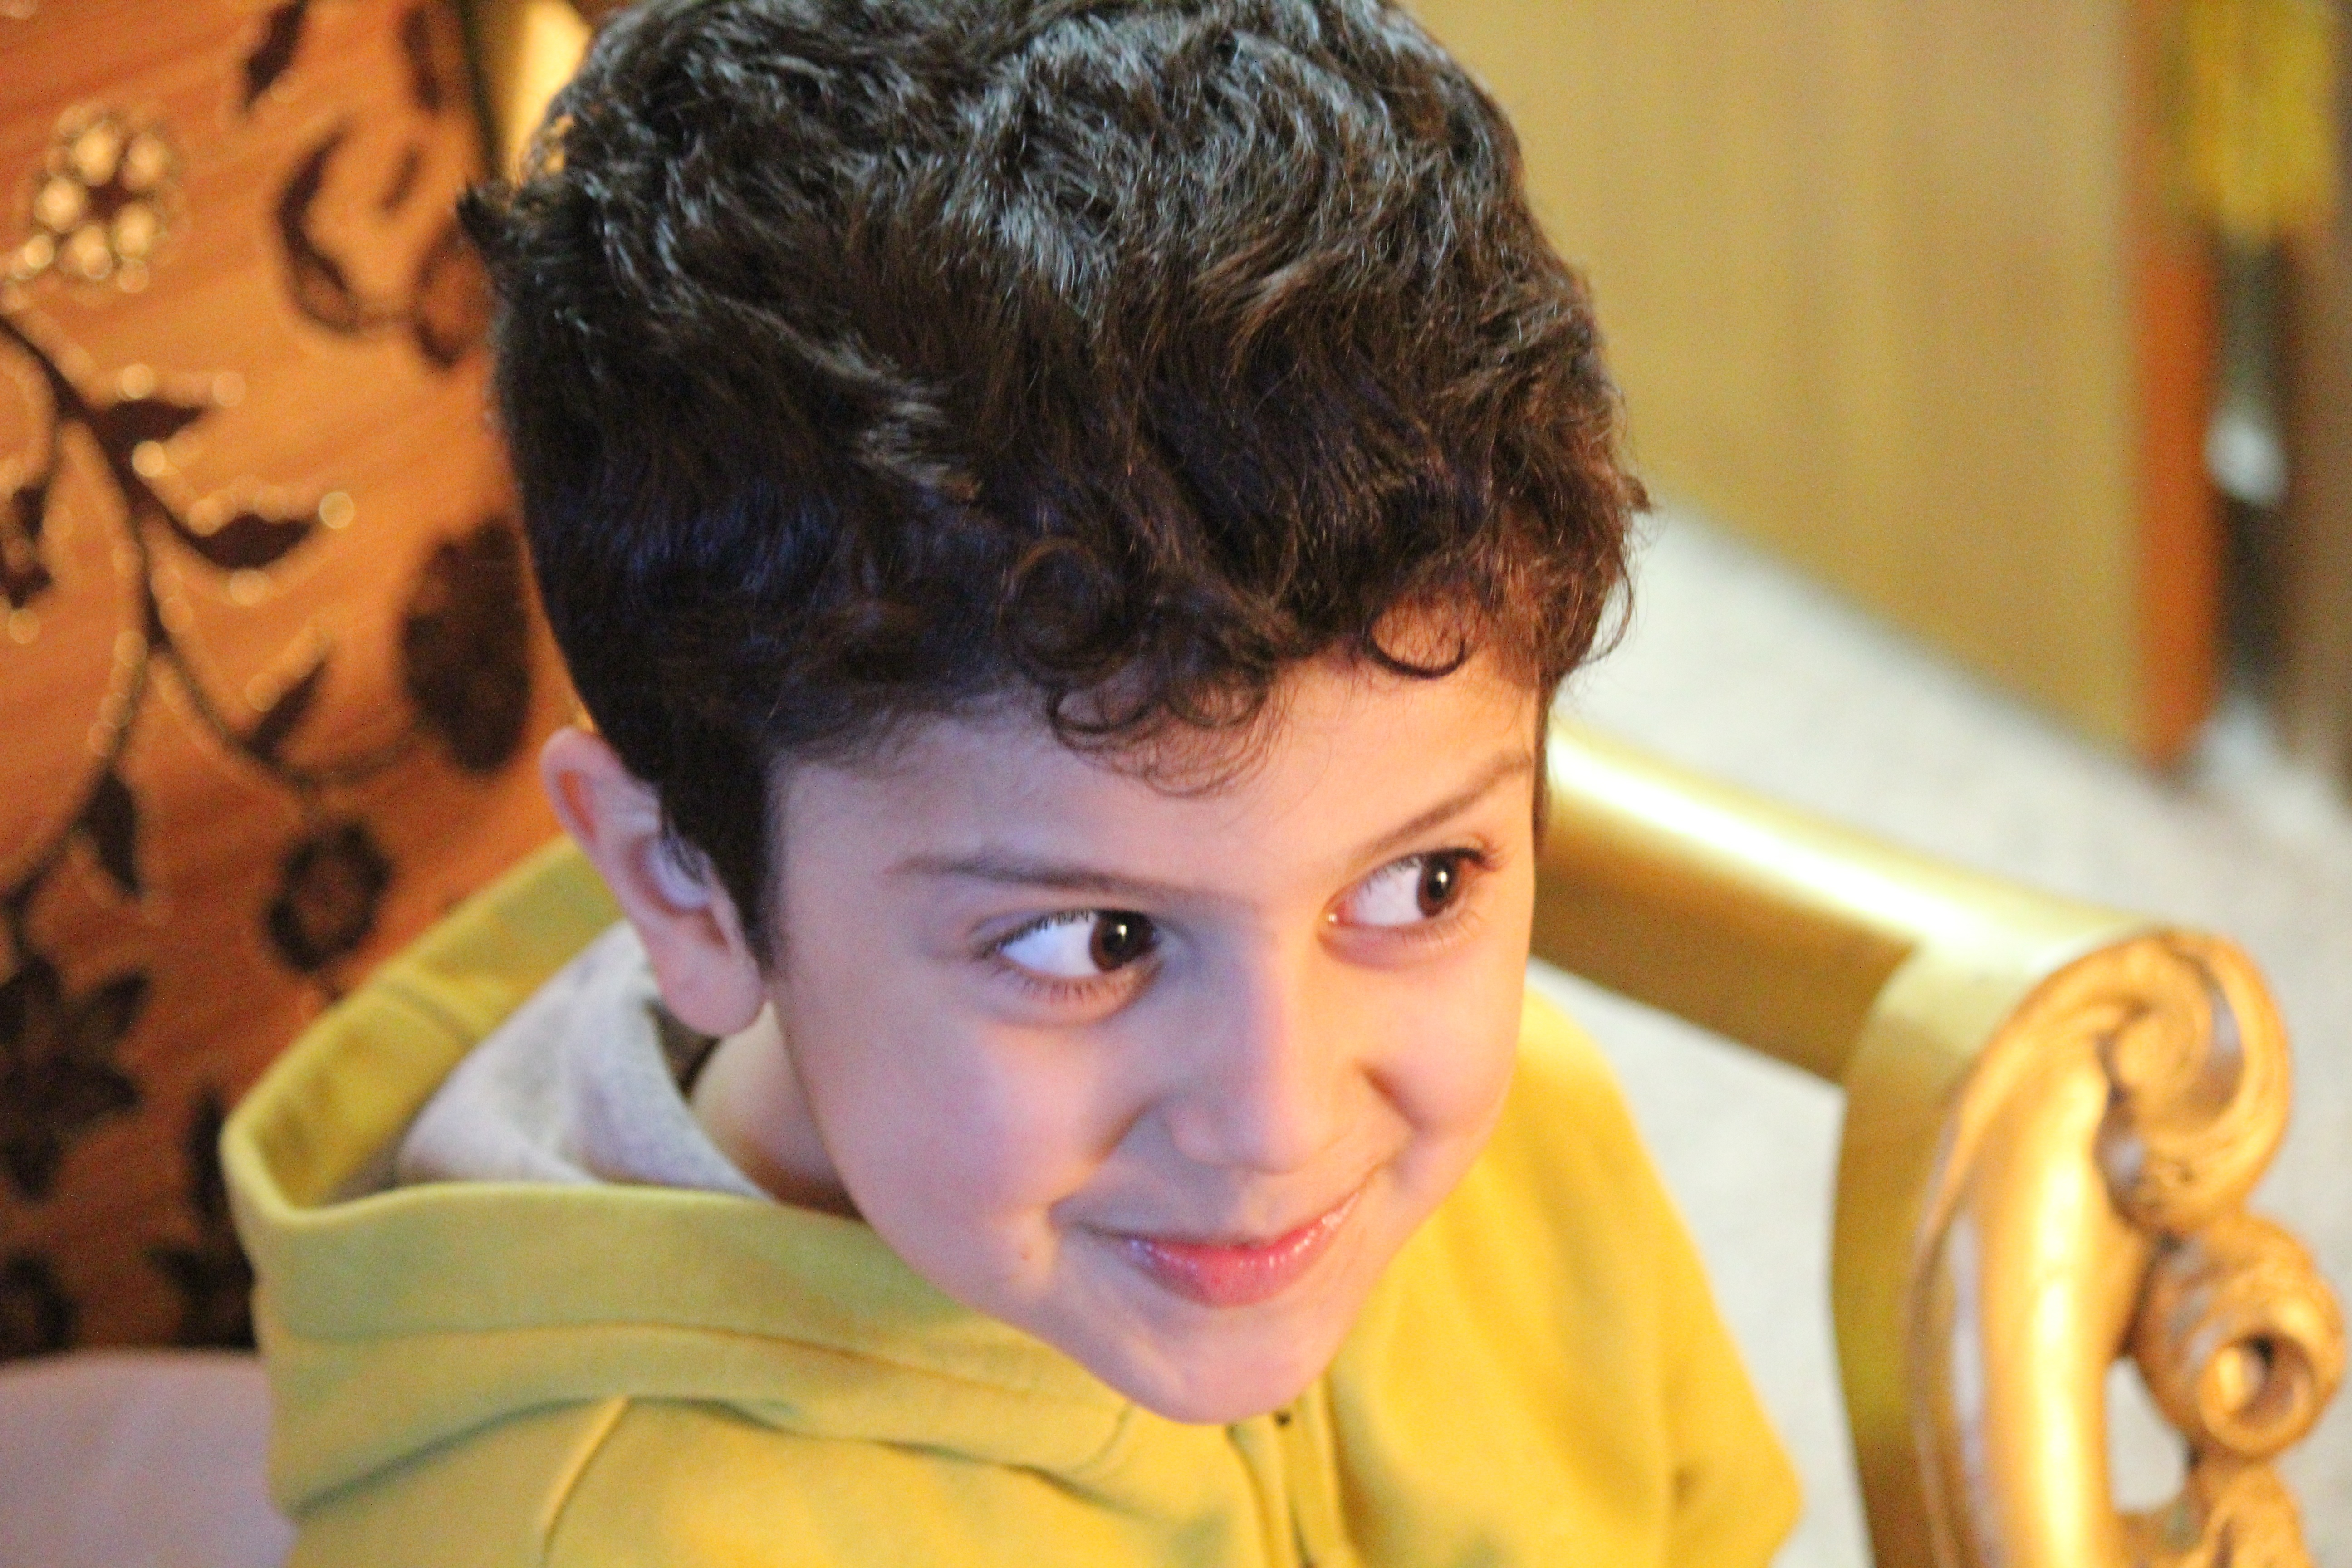
person, people, hair, kid, male, young, child, facial expression, hairstyle, smiling, smile, face, eating, nose, children, happy, toddler, head, organ